Roslyn High School

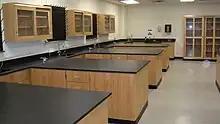
Science labs in Roslyn High School.

In the summer of 2021, Roslyn High School began another set of renovations, but this time with an emphasis on the science wing. Throughout the summer, Roslyn removed the older, 1970s-style science classrooms with modern, high tech rooms that encourage more in-depth science experiments and greater ease of teaching. Each classroom was equipped with three screens for teachers to project information onto and had fume hoods to allow for more advanced science raiments. Roslyn also built two new research rooms devoted to allowing students to perform natural science research projects. These multi-million dollar renovations have advanced the capacity for students to engaged in science and science-related activities at Roslyn.